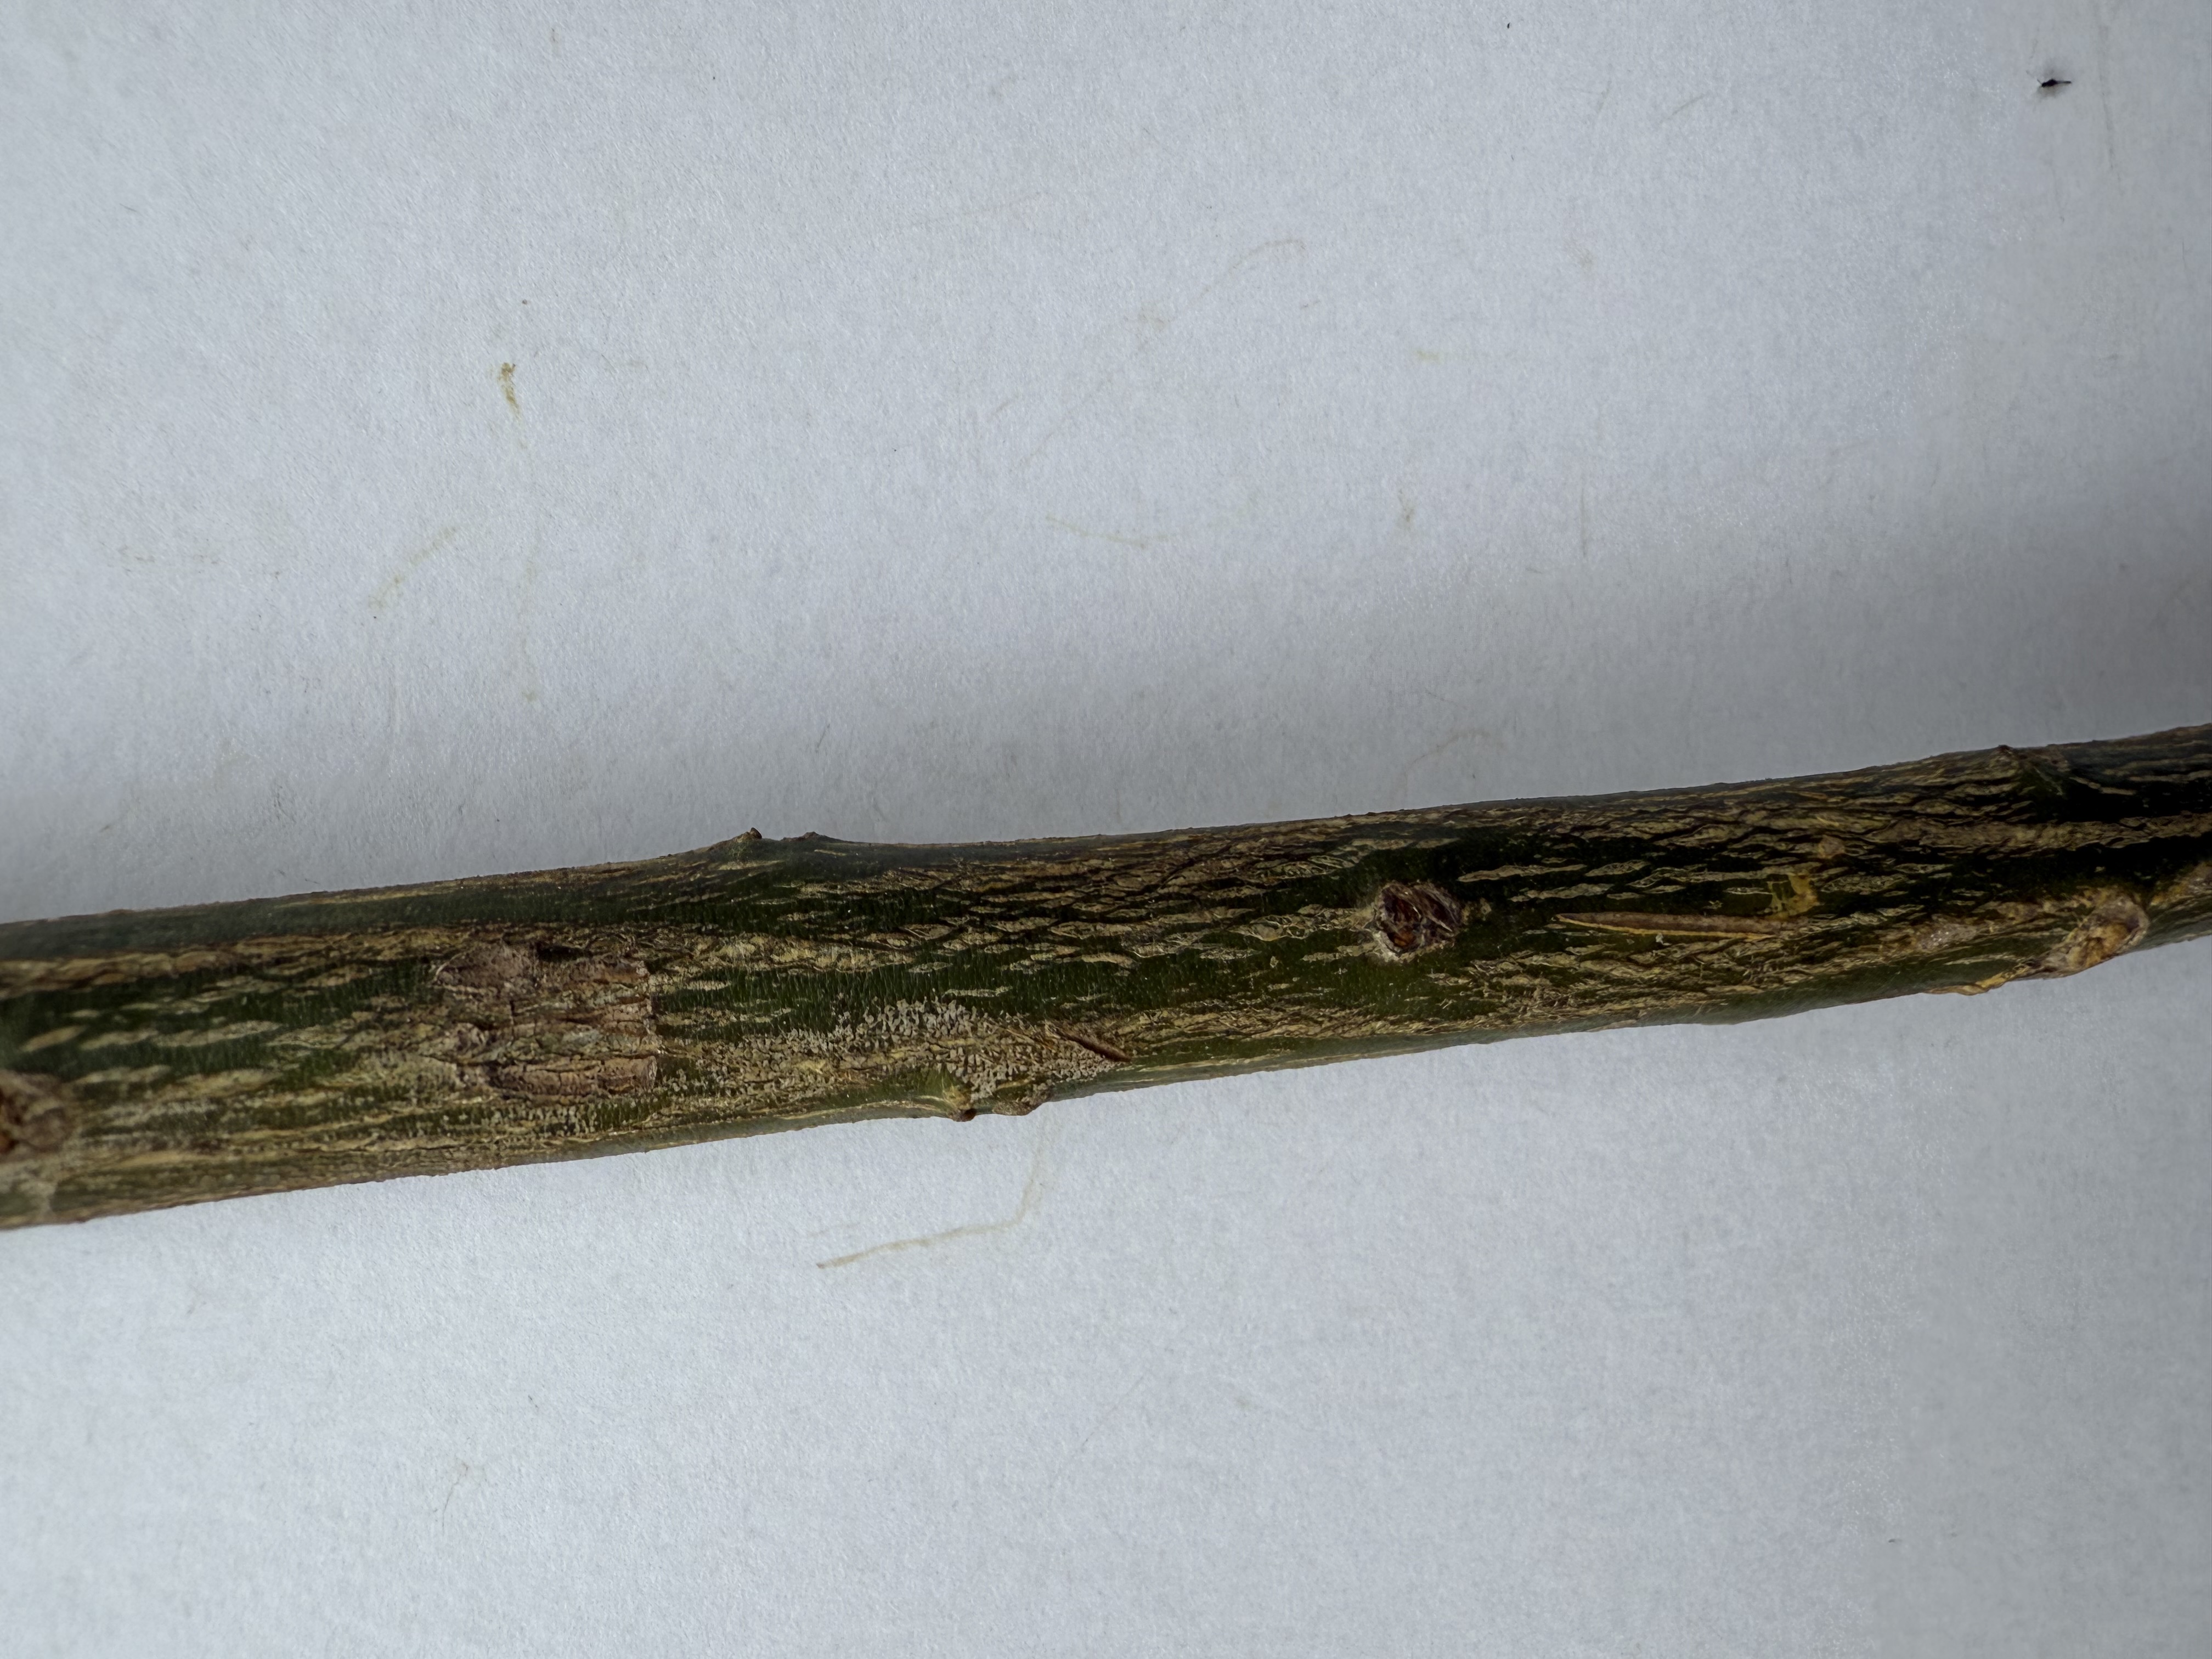
Variety: Kumquat